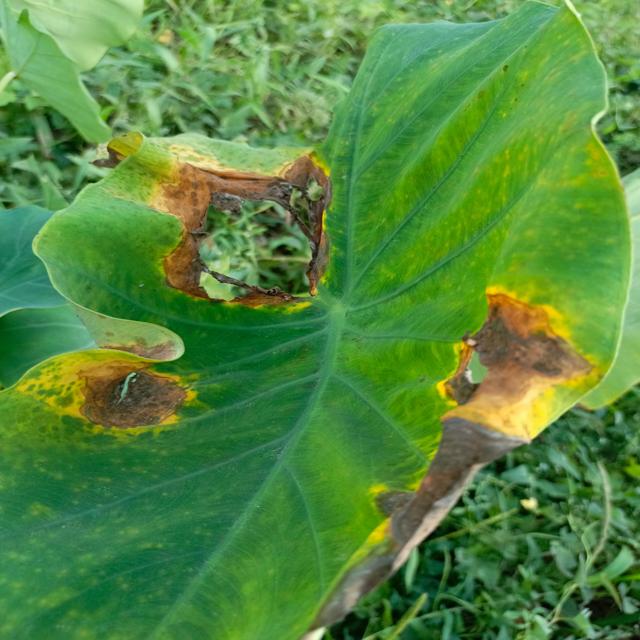
Label: Late_Blight